Muwatalli II

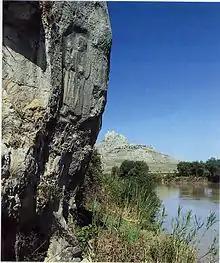
Depiction of Muwatalli II on a relief at Sirkeli Höyük

Muwatalli II (also Muwatallis, or Muwatallish; meaning "mighty") was a king of the New Kingdom of the Hittite empire c. 1295–1282 (middle chronology) and 1295–1272 BC in the short chronology.